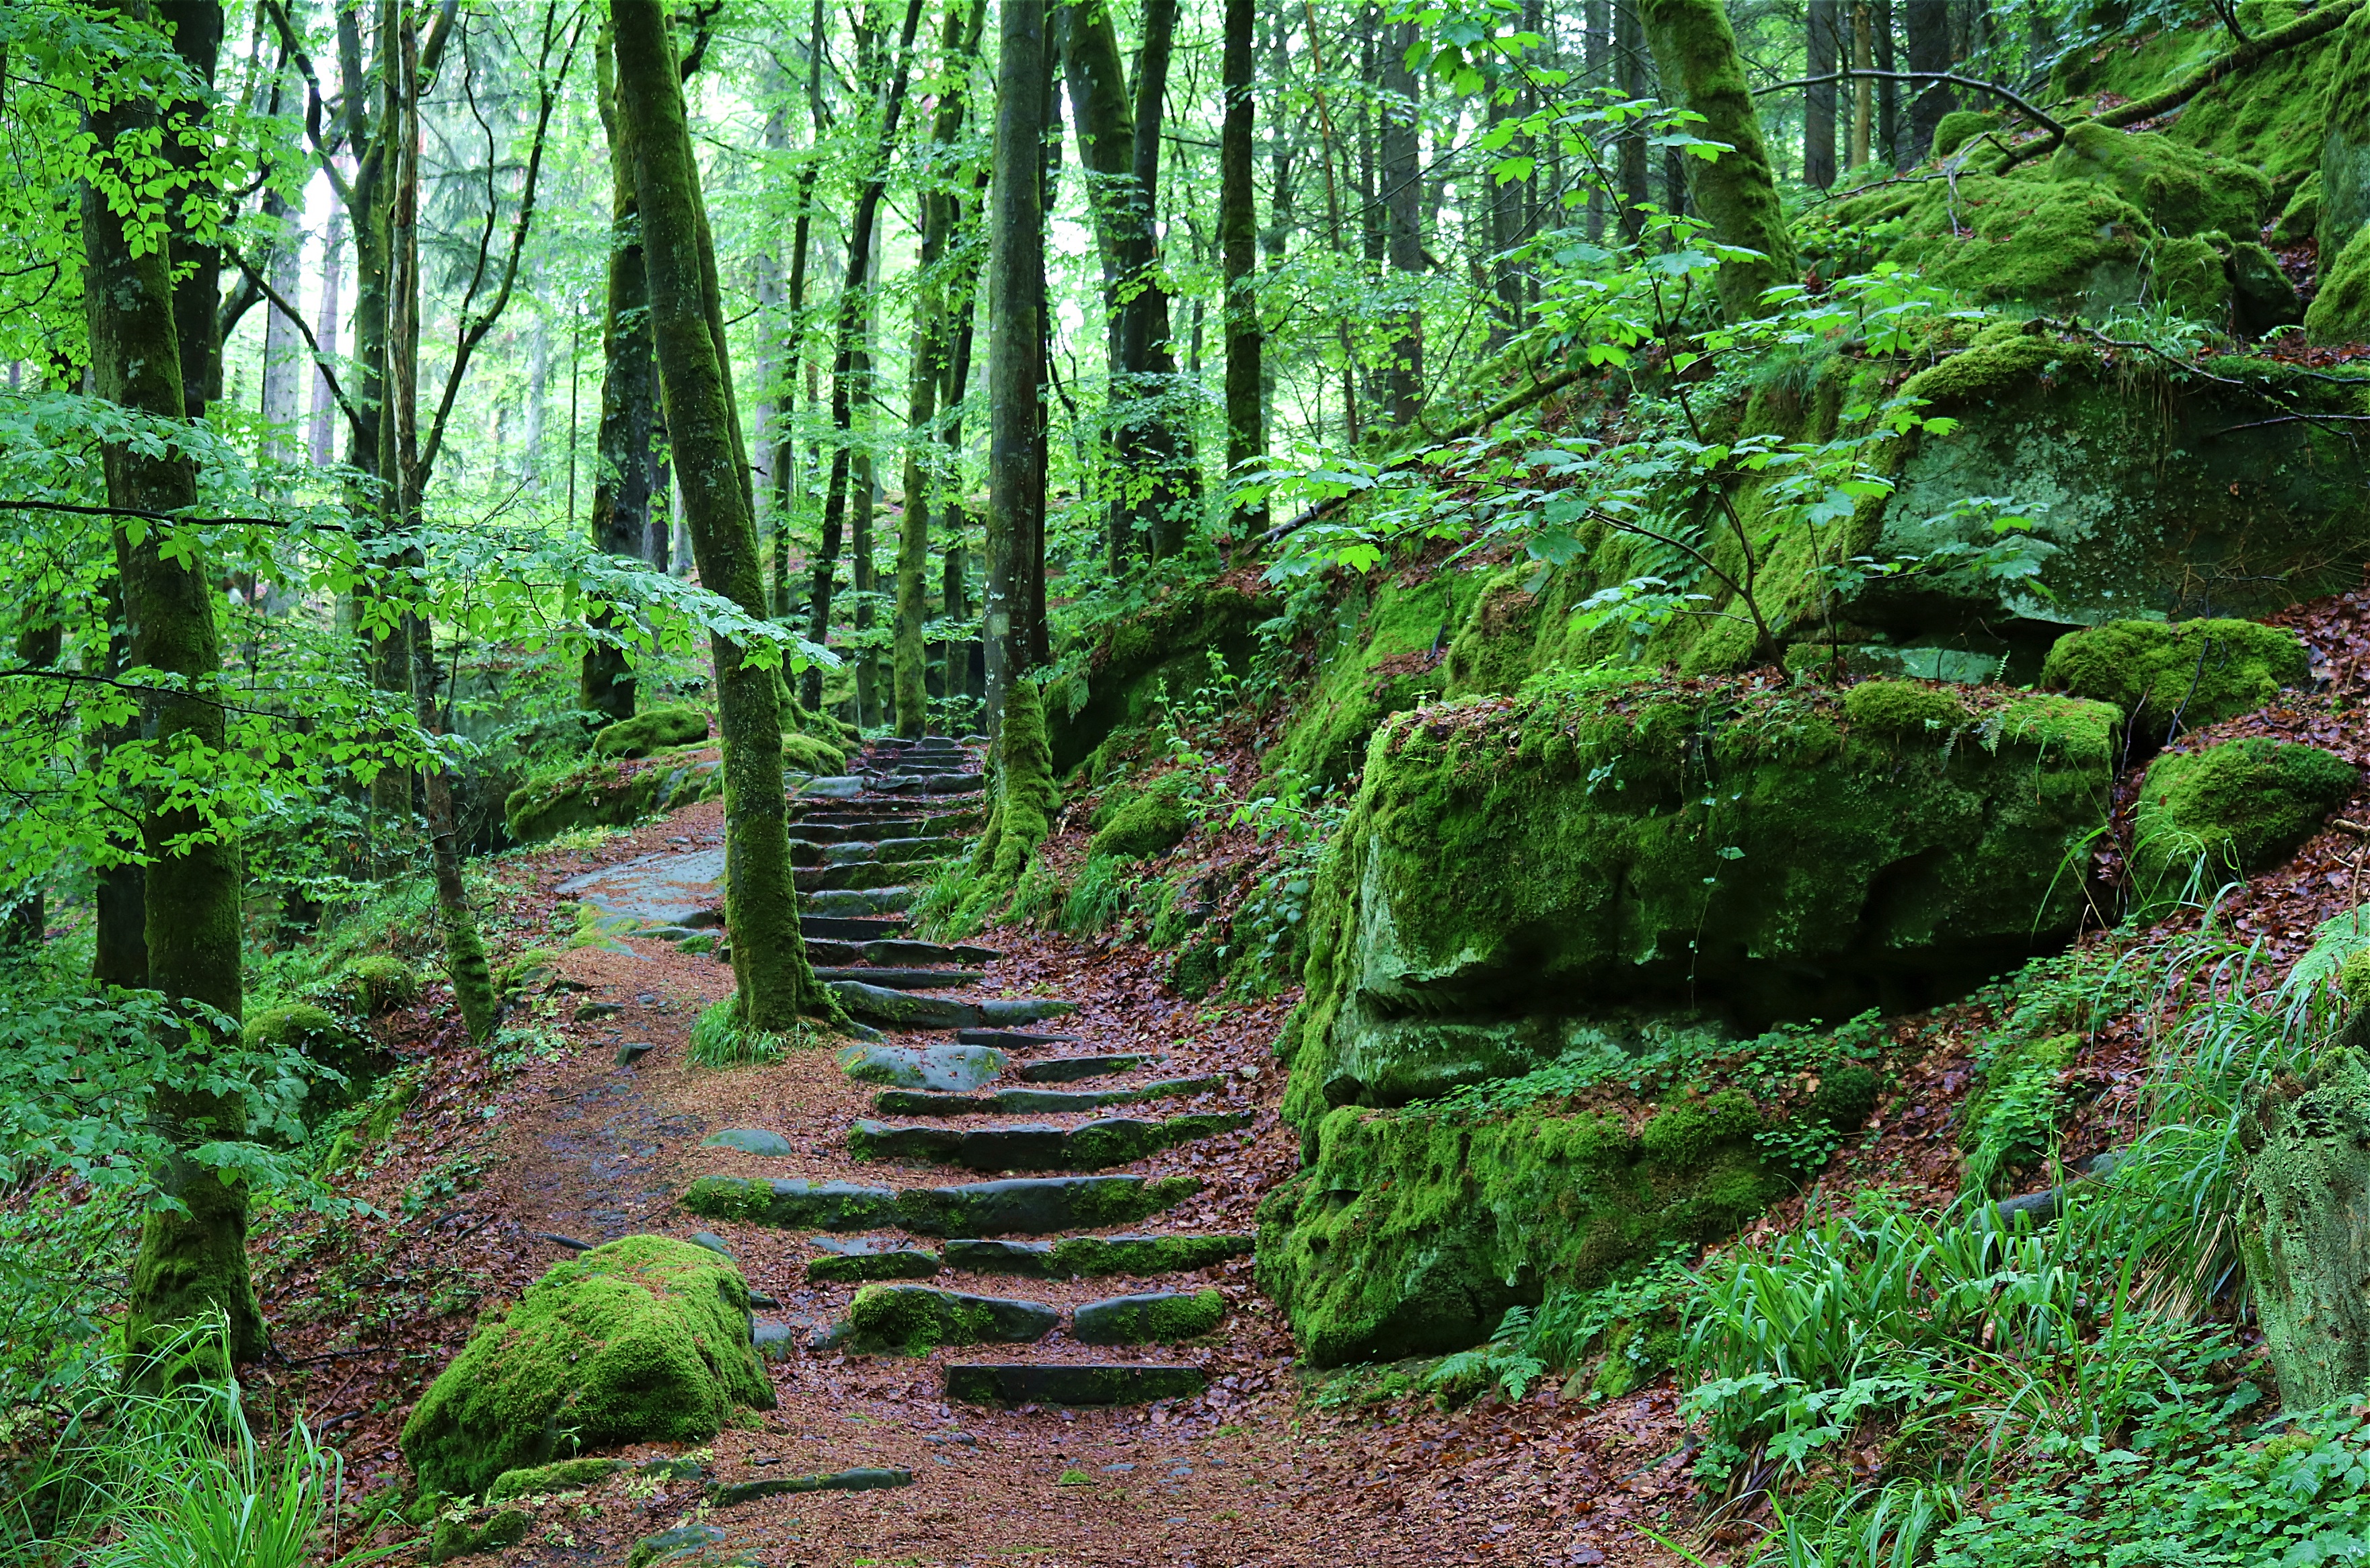
tree, forest, path, wilderness, trail, stream, green, jungle, botany, leaves, vegetation, rainforest, deciduous, woodland, habitat, rise, away, ecosystem, stone stairway, biome, old growth forest, natural environment, geographical feature, temperate broadleaf and mixed forest, temperate coniferous forest